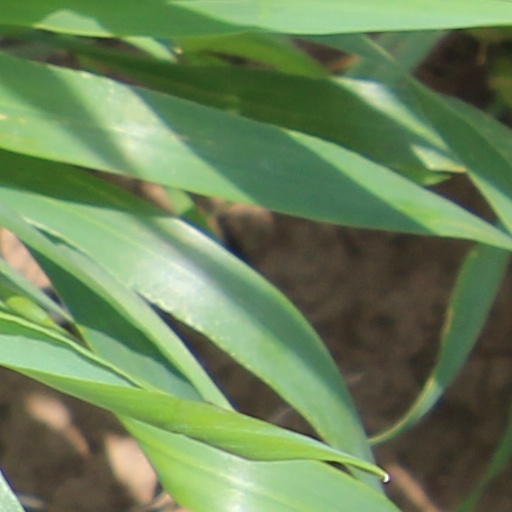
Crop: wheat